A Brief History of Blasphemy

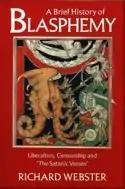
Cover

A Brief History of Blasphemy: Liberalism, Censorship and the Satanic Verses is a 1990 book by Richard Webster, in which the author discusses the controversy over Salman Rushdie's novel "The Satanic Verses" (1988). Webster critiques the freedom to blaspheme, and argues against "The Crime of Blasphemy" (which advocated the abolition of Britain's blasphemy laws "without replacement").